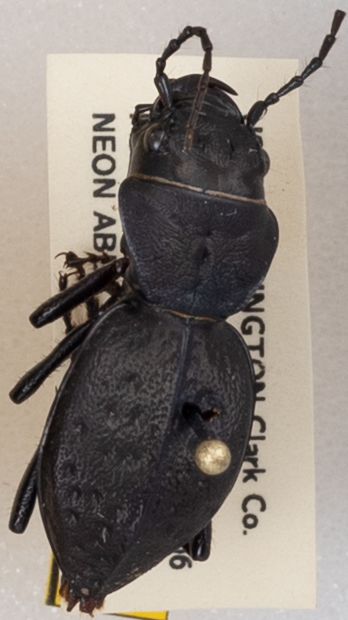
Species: Omus dejeanii
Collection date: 2019-06-25
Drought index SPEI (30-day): -1.362
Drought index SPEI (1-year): -2.09
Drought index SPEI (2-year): -2.09